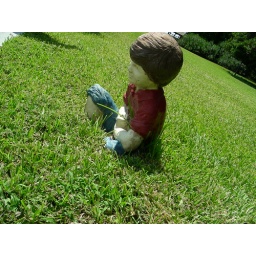
Close up of creepy boy statue in the grass (3 of 3)